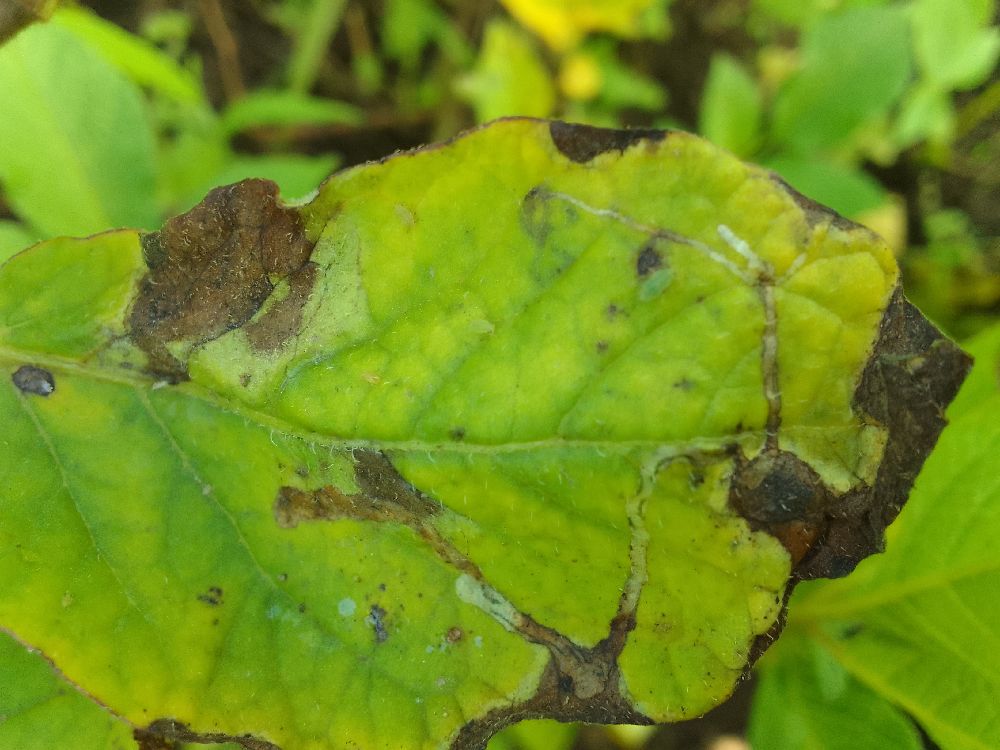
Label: Early blight